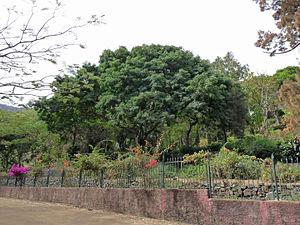
São Jorge dos Órgãos (Santiago, Cap-Vert)
La municipalité de São Lourenço dos Órgãos est une municipalité du Cap-Vert, située au cœur de l'île de Santiago, dans les îles de Sotavento. Son siège se trouve à João Teves.